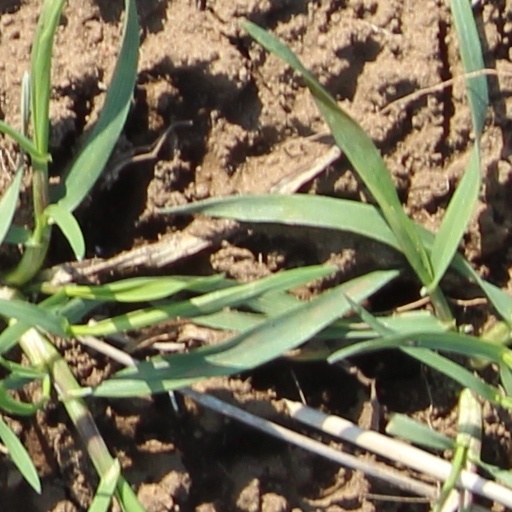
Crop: wheat